Dalia Friedland

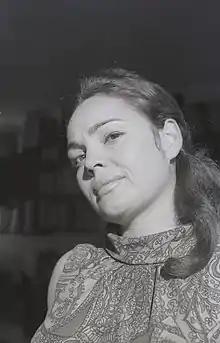
Friedland, 1968. Boris Carmi, Meitar collection, National Library of Israel.

Dalia Friedland was born in Tel-Aviv to parents who were both actors and founders of Israel's "Habima" National Theater, Zvi Friedland and Chana Hendler. After completing two years of military service she pursued drama studies at the Central School of Speech and Drama in London along with Judi Dench, Vanessa Redgrave and Anna Cropper.